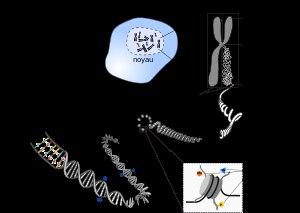
L'épigénétique est la discipline de la biologie qui étudie la nature des mécanismes modifiant de manière réversible, transmissible et adaptative l'expression des gènes sans en changer la séquence nucléotidique.